Question: Please indicate a possible affordance area of the boxing_punching_bag that can be used for punching
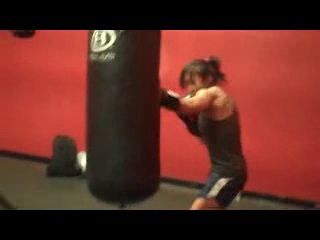
Answer: [89.5, 31, 160.5, 201]